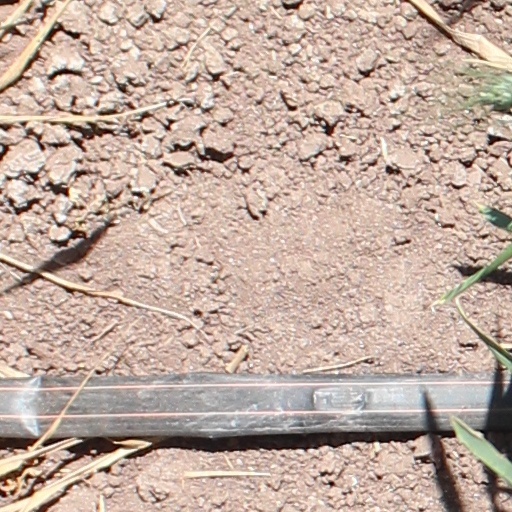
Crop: wheat